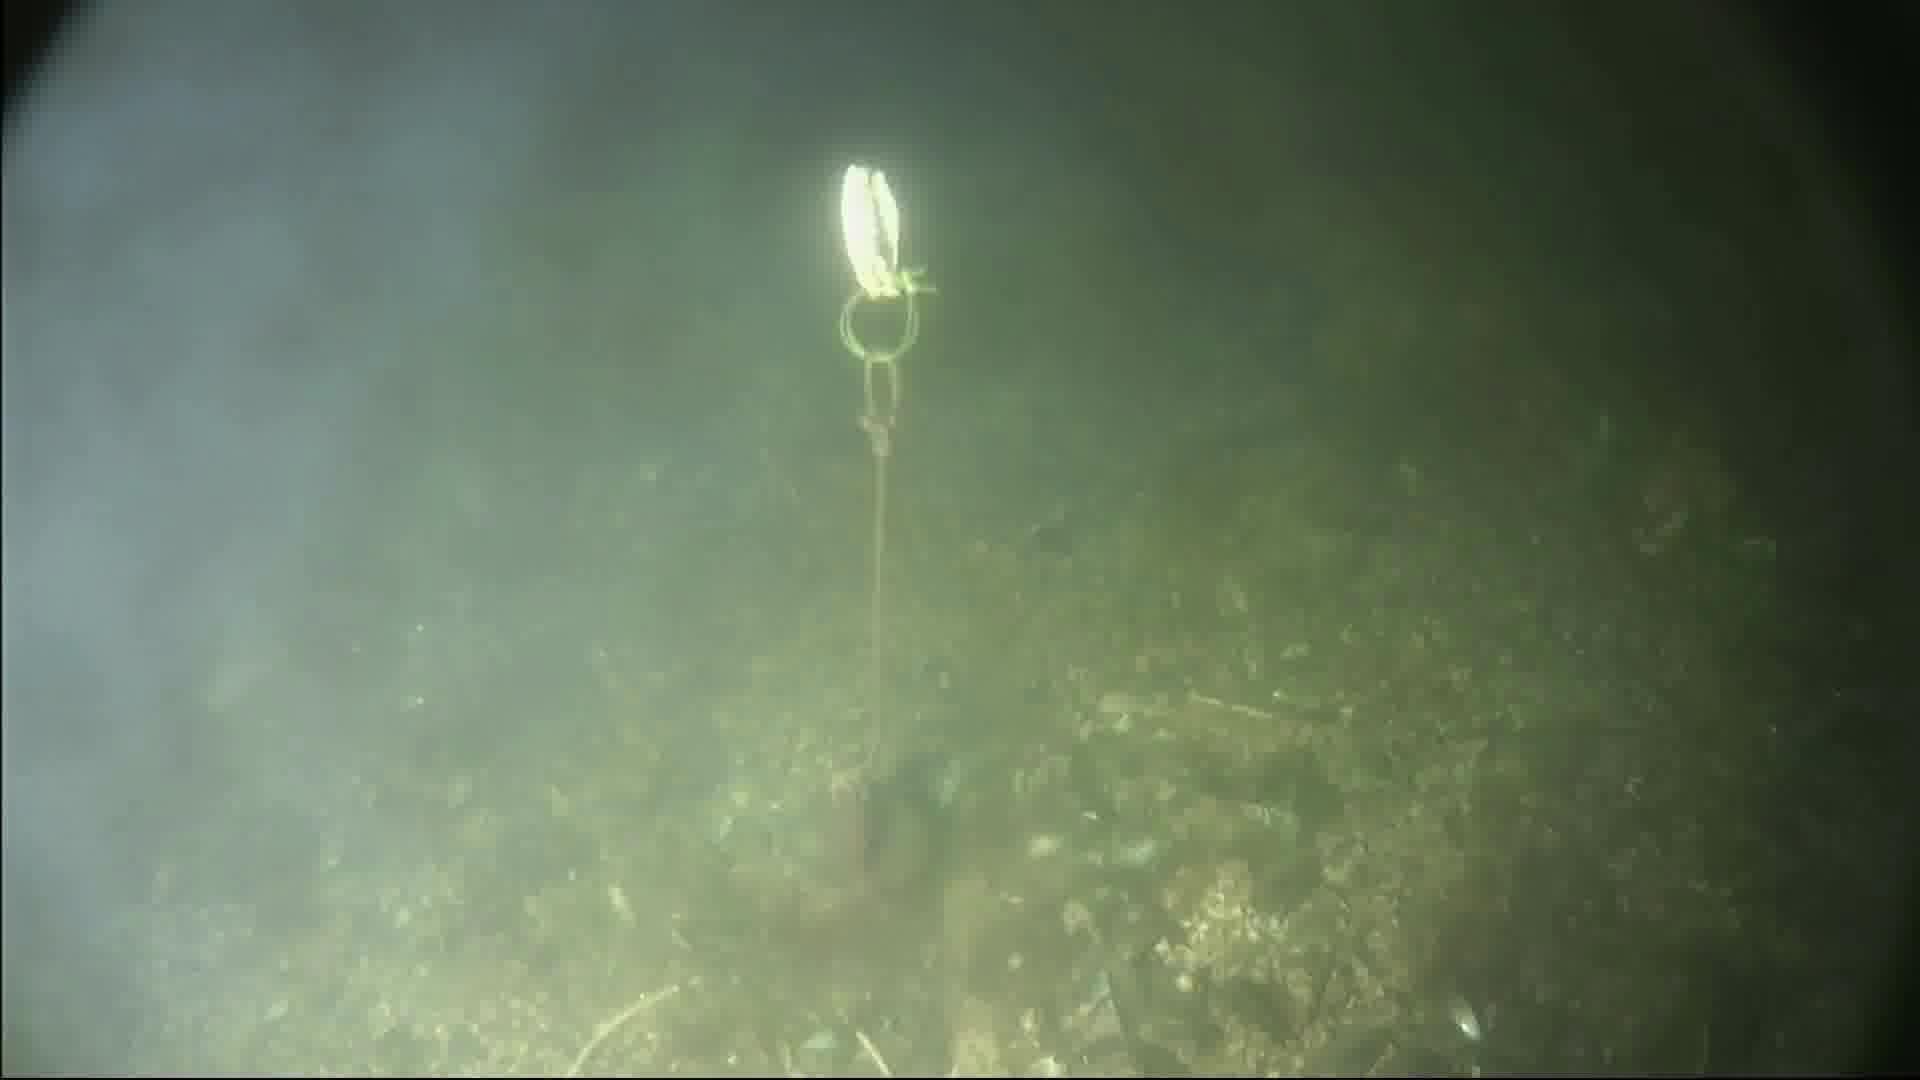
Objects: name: fish